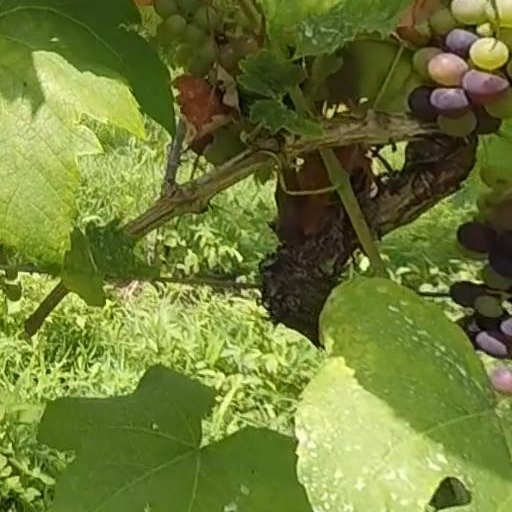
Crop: grape